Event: Nepal Earthquake
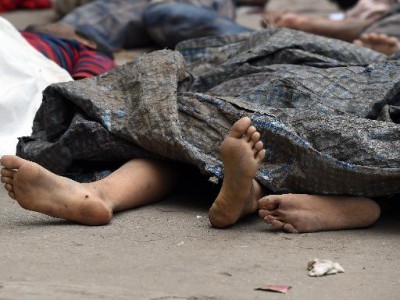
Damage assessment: no_damage